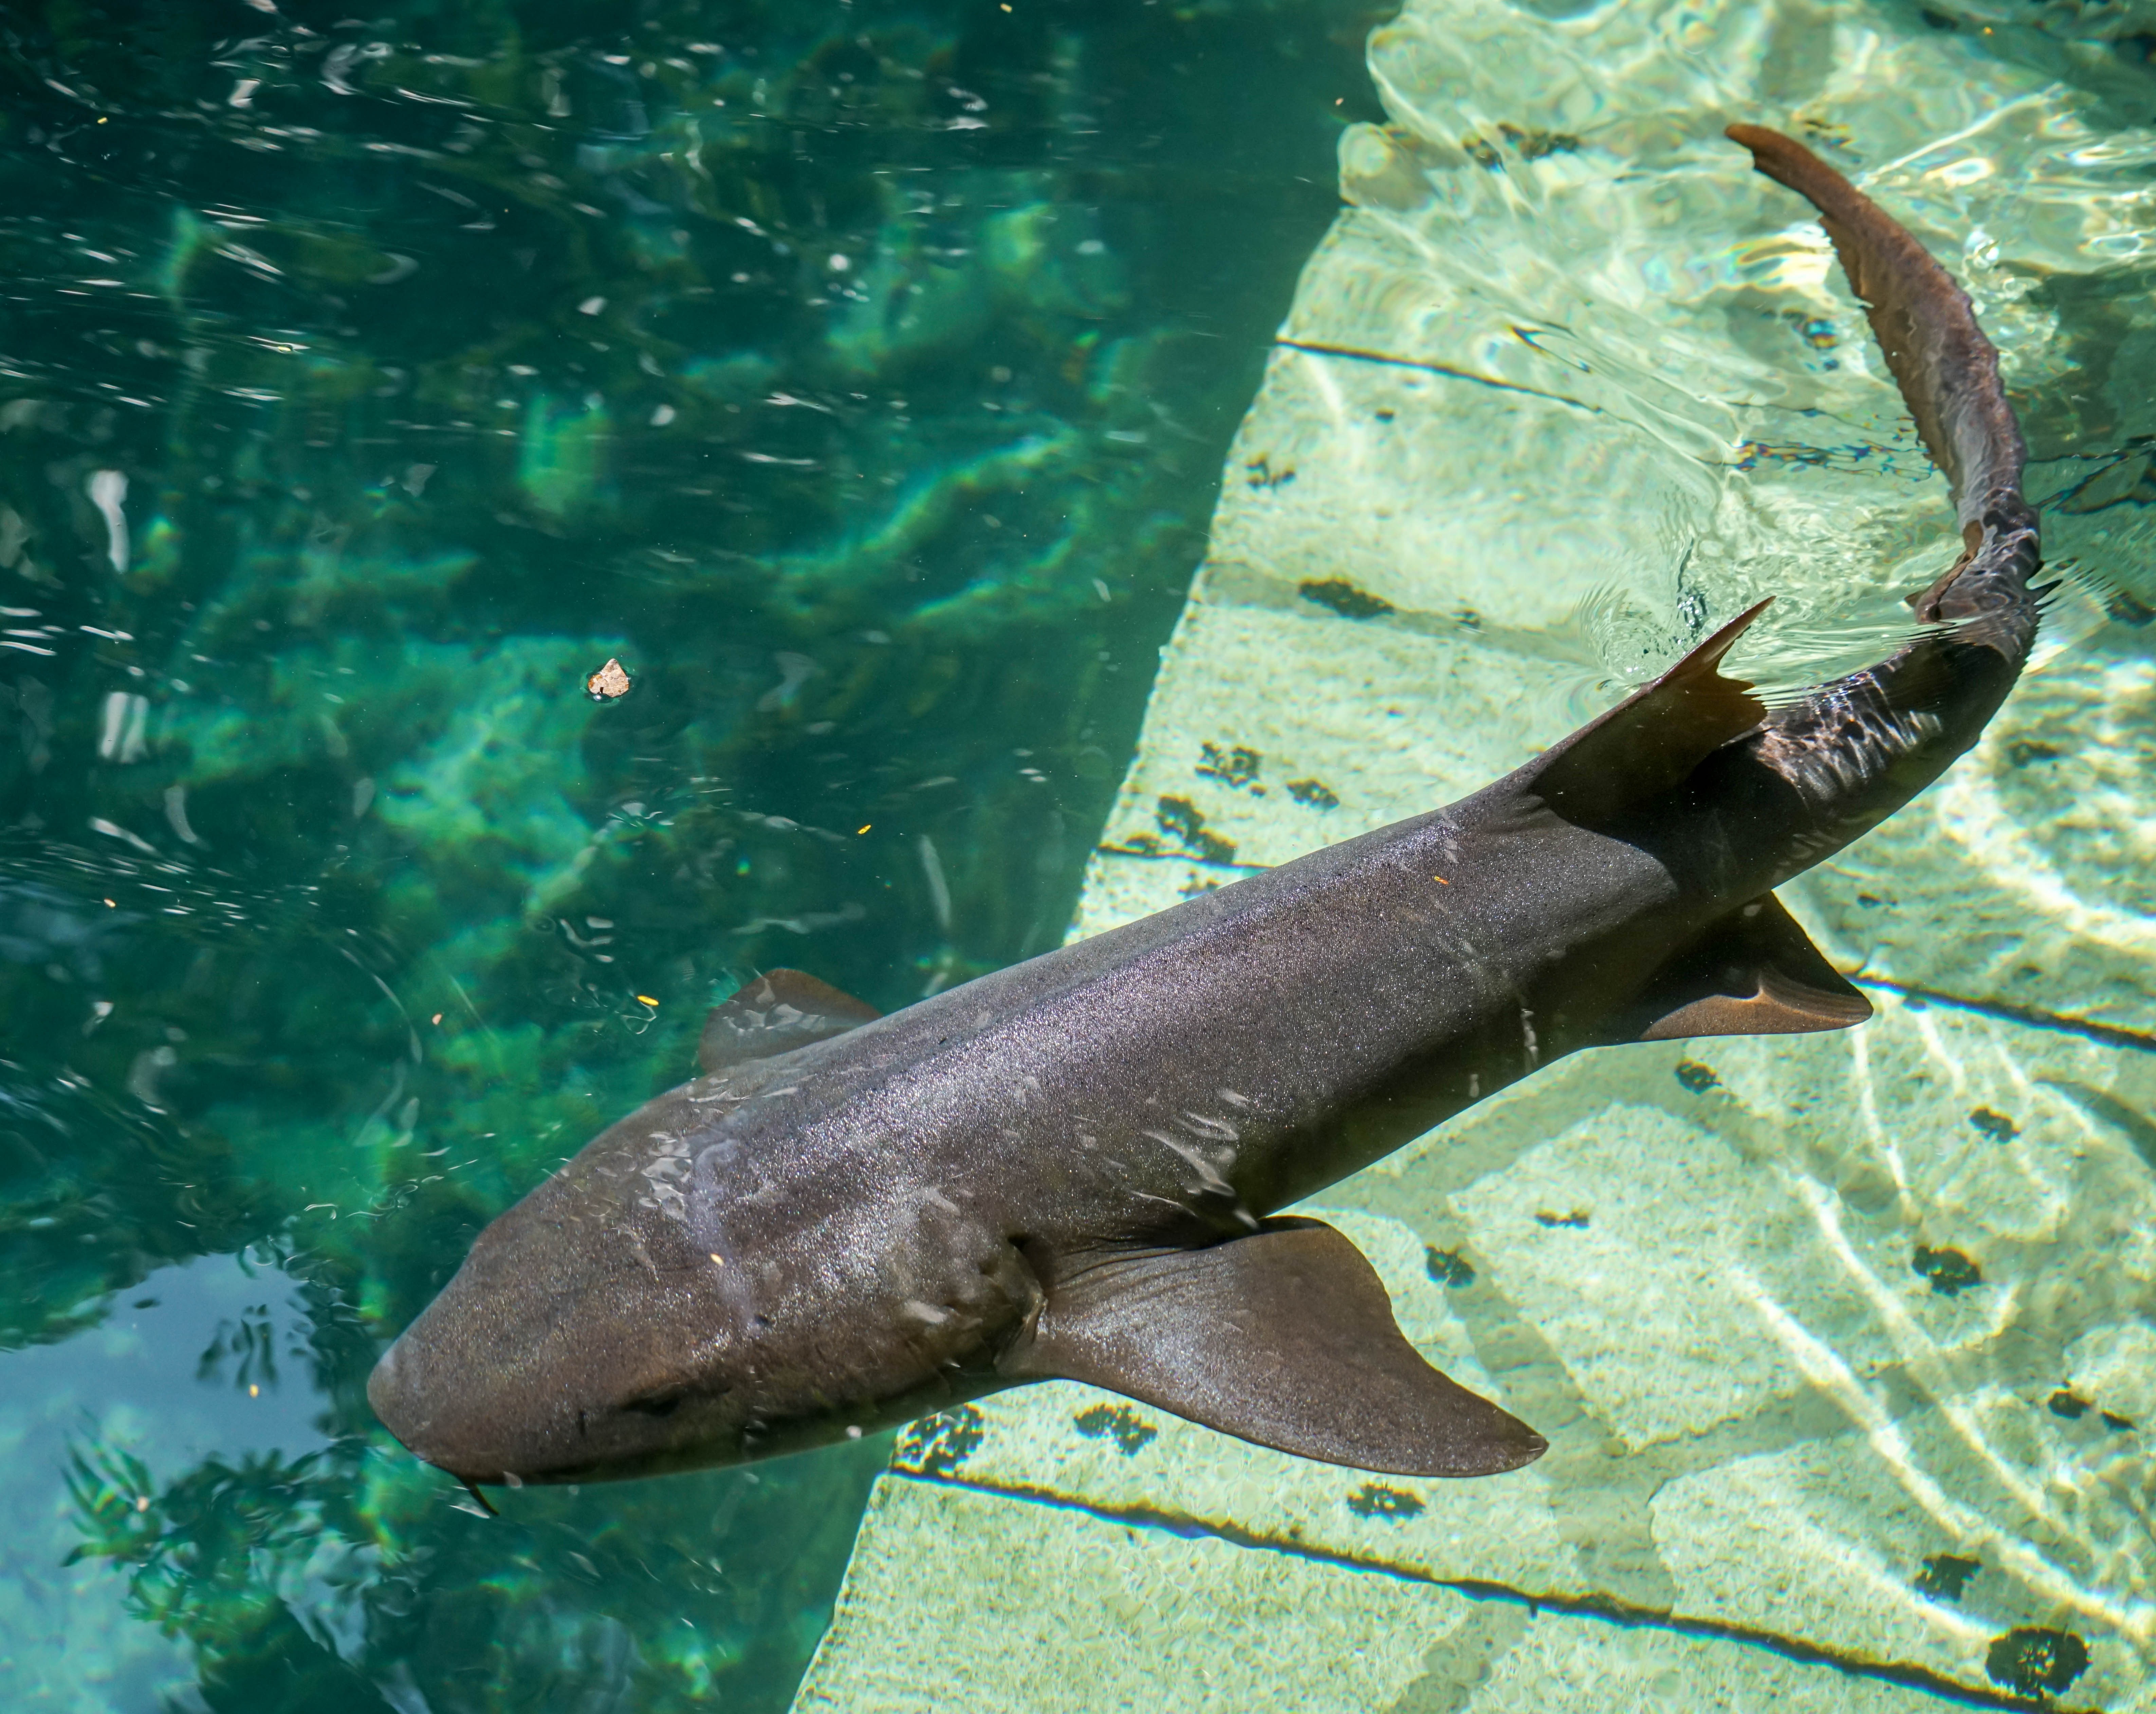
water, nature, wildlife, underwater, tropical, biology, predator, fish, fauna, swimming, shark, aquarium, danger, vertebrate, dangerous, marine biology